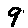
Label: 9